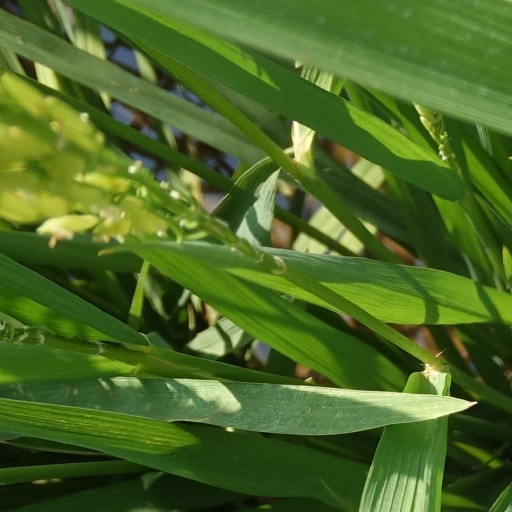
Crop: rice